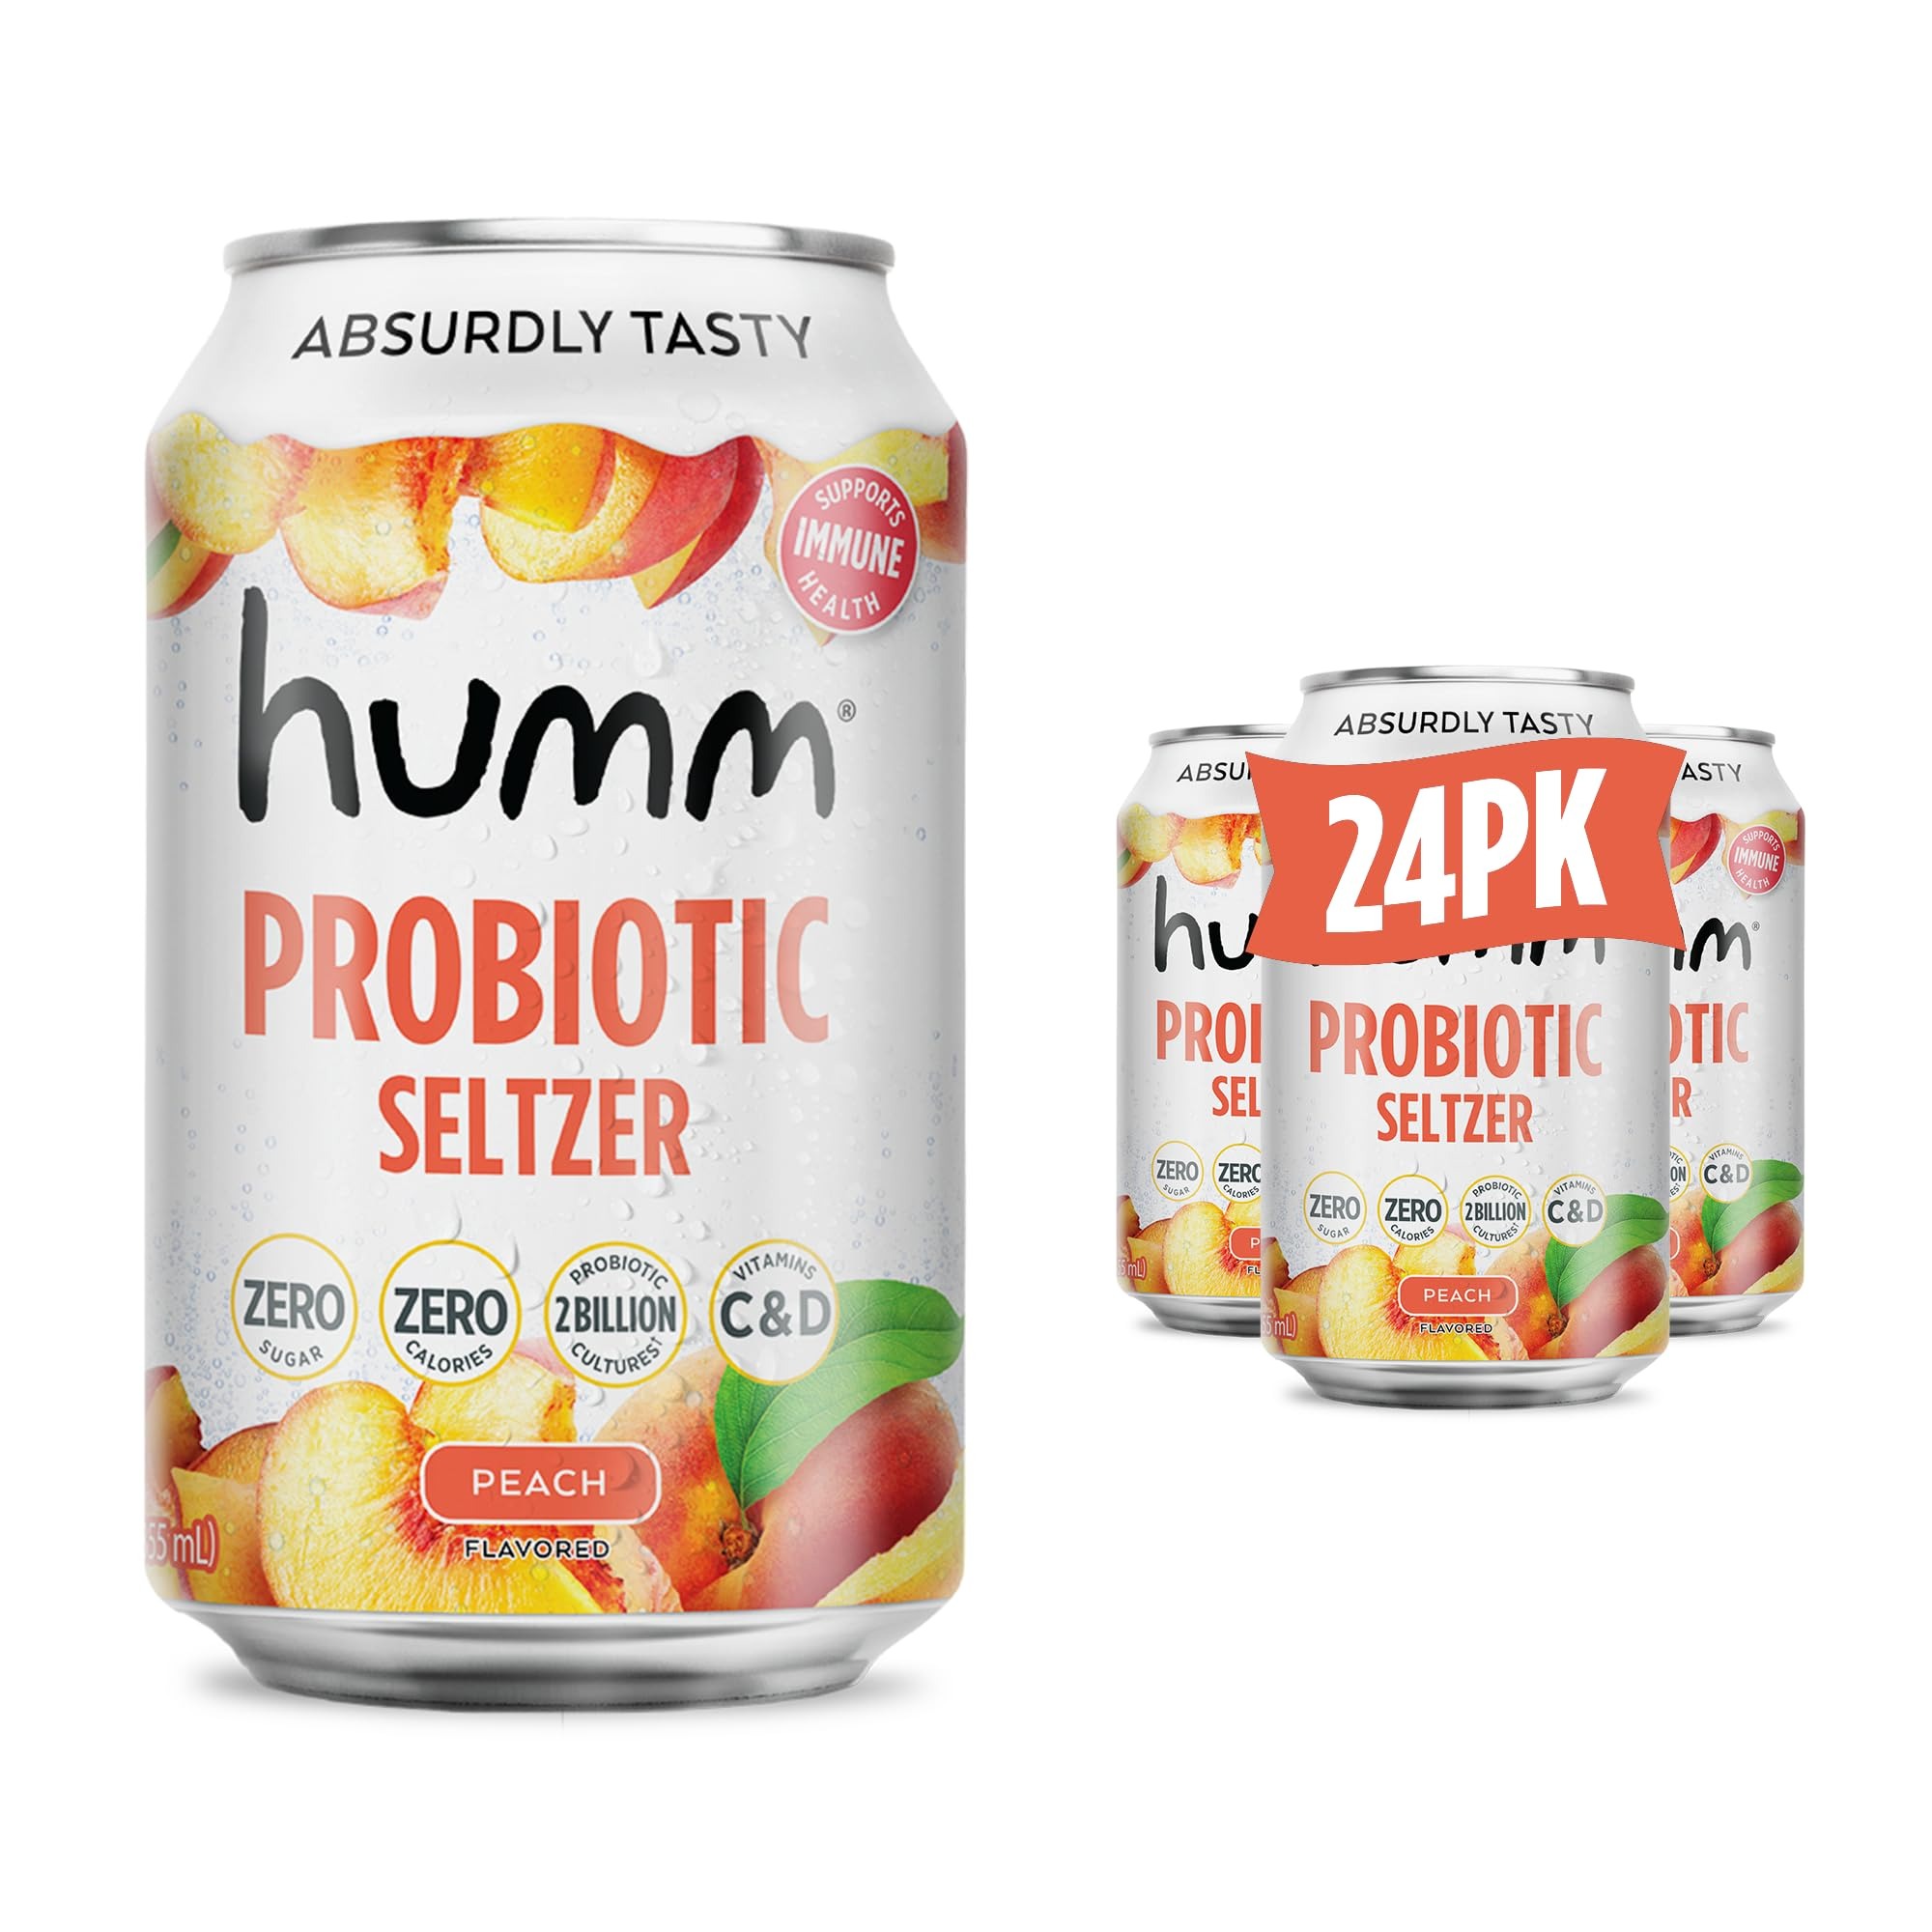
Item Name: Humm Peach Sparkling Water, Zero Sugar, Zero Calorie Seltzer, Whole30 Approved Probiotic Drink, 2 Billion Probiotics, Vitamin C, D, and B12, 12 fl oz (24 Pack)
Bullet Point 1: PEACH : Ready to replace your soda with something better-for-you but equally delicious? If you’re a peach person… this flavor is for you. Perfectly ripe peach flavor with effervescent bubbles and zero calories or sugar. This probiotic seltzer is the perfect fizzy alternative to soda! Trust us, your gut will thank you.
Bullet Point 2: 2 BILLION PROBIOTICS : Show your gut some love (that won’t fizz out!) with our 2 billion probiotics in every can to help tackle bloating, gas, digestive and skin issues. Did you know some of these other guys don’t even have probiotics? Phew!
Bullet Point 3: THE ZERO HERO + VITAMINS GALORE : Did you think we'd stop at 2 billion probiotics? No way! Our probiotic seltzer also contains vitamin B12, vitamin C, and vitamin D for a boost to help you through the day. Zero sugar, zero calories, zero artificial sweeteners or flavors, zero guilt. When we say “drink better,” we mean it.
Bullet Point 4: THE HEALTHIER CHOICE : Our probiotic seltzers are Whole30 Approved, keto friendly, and gluten-free! Stay on track with your goals while indulging in this absurdly tasty, probiotic packed, sugar-free seltzer!
Bullet Point 5: SHELF STABLE : No sugar means there's nothing for the good bacteria to continue feeding on, so no refrigeration is needed. But as the taste experts, we still think Humm probiotic seltzer is best served nice and cold. Cheers to your health!
Product Description: <p>Delightfully Bubbly. Absurdly Tasty. Better for You.</p> <p>Choose a better beverage with Humm Sparkling Peach Soda Water. Our flavored seltzer water is made with Italian sparkling water, organic green tea, and organic black tea with no artificial flavors or sweeteners. Best of all, each delicious serving of our sparkling drinking water is bursting with fruity peach flavor with : Zero Sugar, Zero Calories, Zero Artificial Ingredients, Whole 30 Approved</p> <p>Wondering why you should choose Humm sparkling mineral water? We can give you 2 billion good reasons.</p> <p>Not all sugar free soda is created equal. We're proud to offer an organic flavored water that's vegan, non-gmo, unsweetened, and contains 2 billion gut boosting probiotic cultures in each serving.</p> <p>Refreshing. Energizing. And Completely Sugar Free!</p> <p>Skip the sugary sodas and delight your taste buds with a flavored sparkling mineral water that's as delicious as it is healthy. Our carbonated water is unsweetened, sugar free, whole 30 approved, and keto friendly. Even better, each can of our zero sugar soda contains vitamin C, vitamin D, and 1,500% of the daily value of vitamin B12 to boost energy and promote overall wellness.</p> <p>The perfect probiotic drink for parties &amp; beach days!</p> <p>Humm flavored sparkling water cans come conveniently packaged in single size servings and don't require refrigeration. They're the perfect healthy drinks for adults and kids alike to keep on hand in place of soda or alcoholic beverages. Grab a pack today and enjoy this delicious seltzer water cooler for backyard barbecues, beach days, 4th of July, birthday parties, and more!</p> <p>*Best Served Chilled</p> dry January drinks mocktails
Value: 288.0
Unit: Fl Oz

Price: 32.99